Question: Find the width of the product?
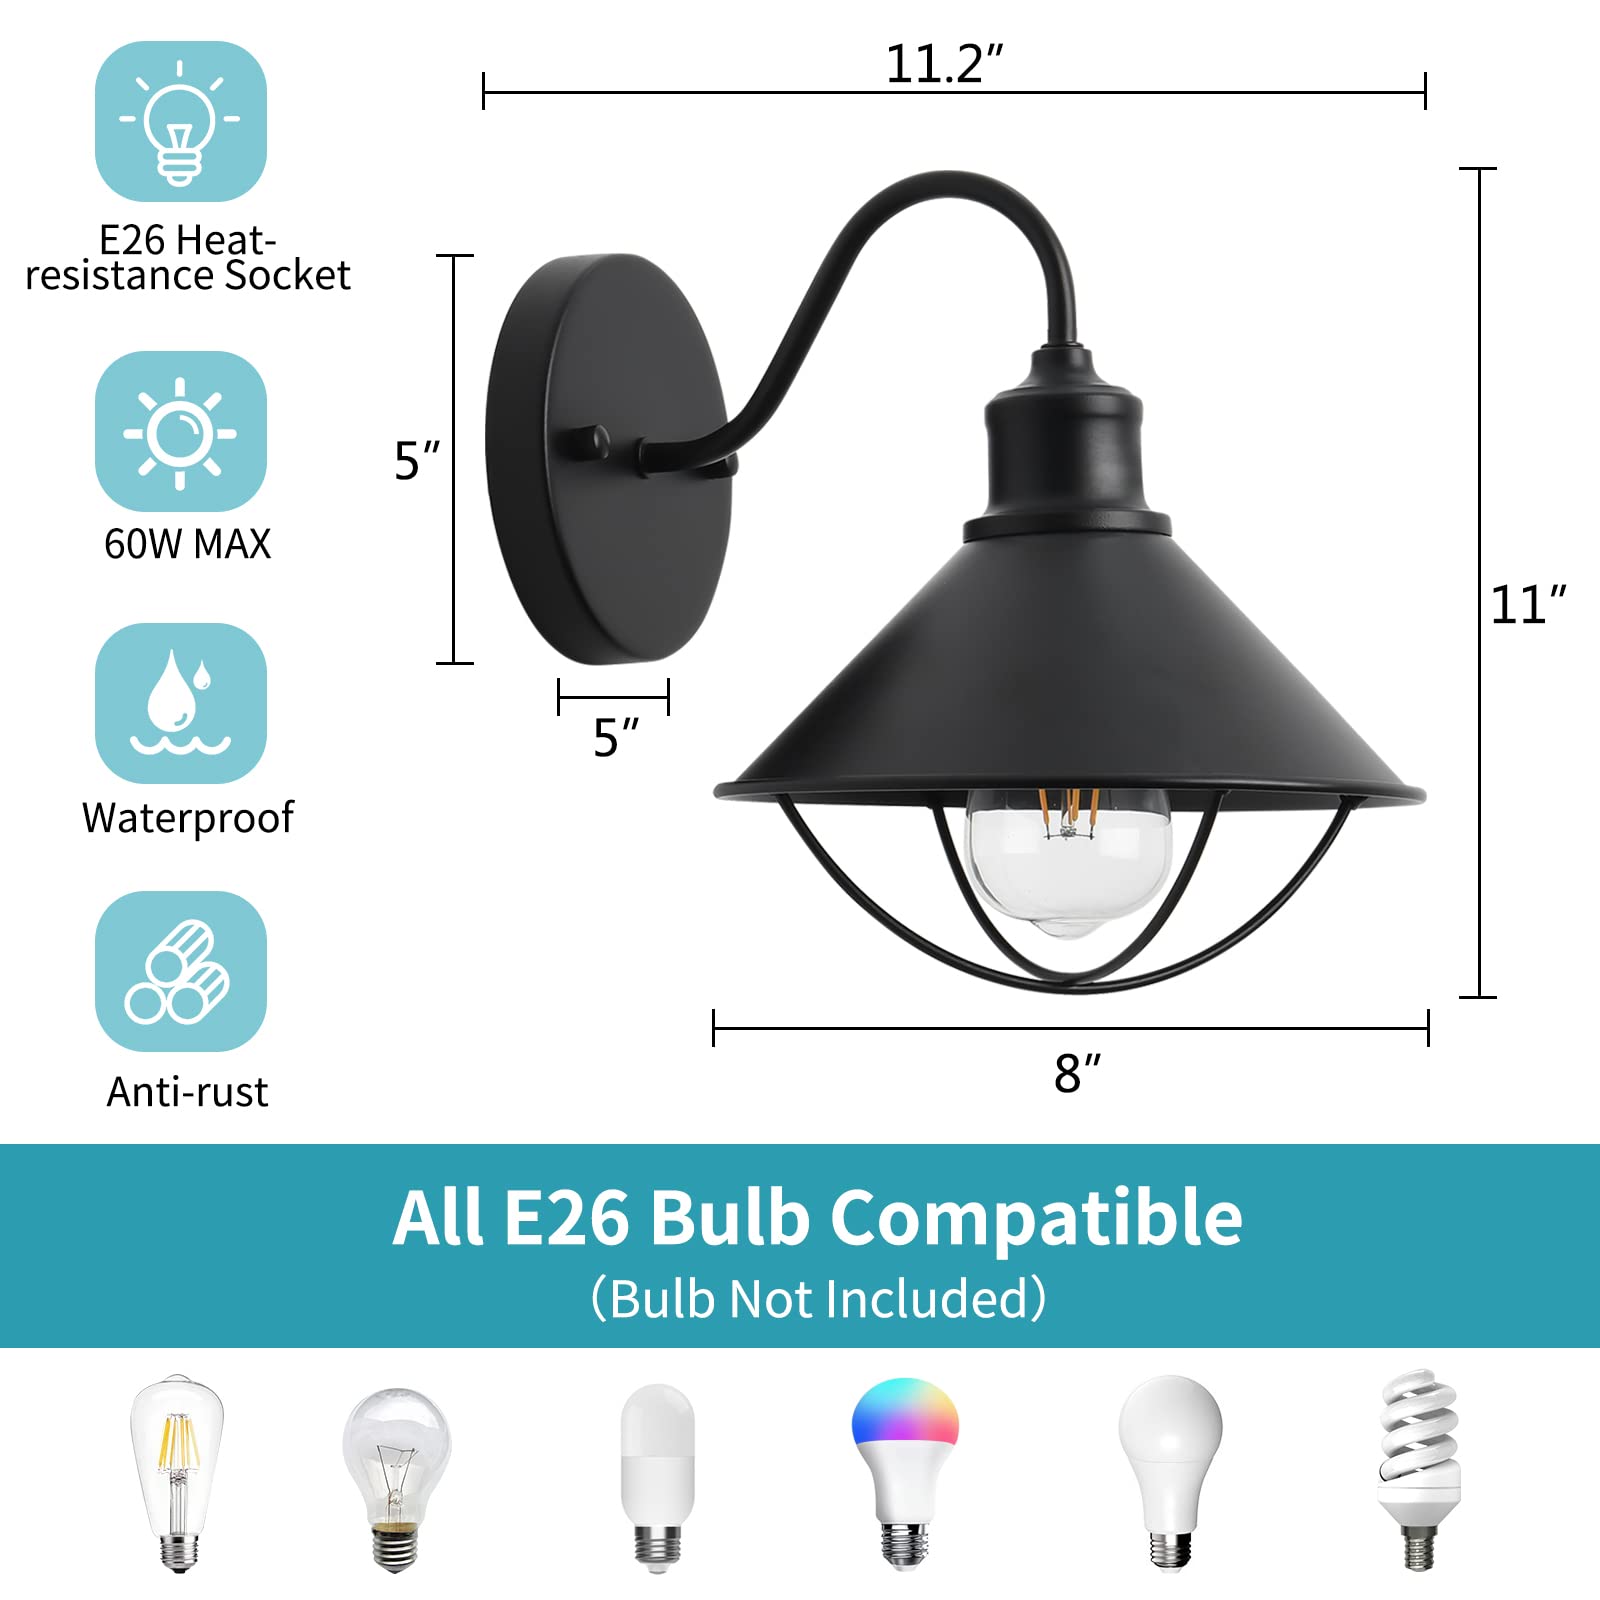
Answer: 5.0 inch